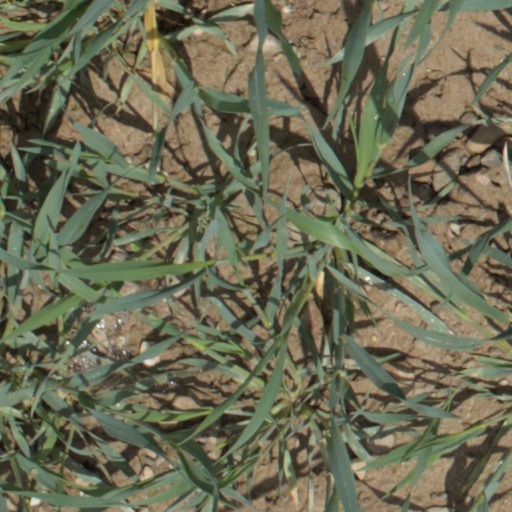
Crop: wheat